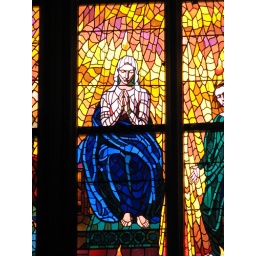
Up close shot of a section of a stained glass window in St. Vitus's Cathedral. Prague. May 2006.